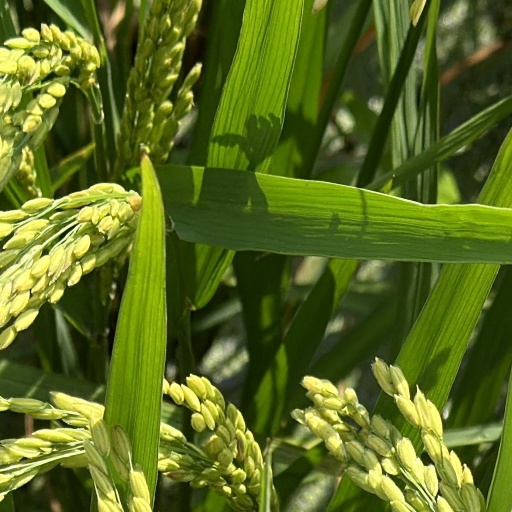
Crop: rice